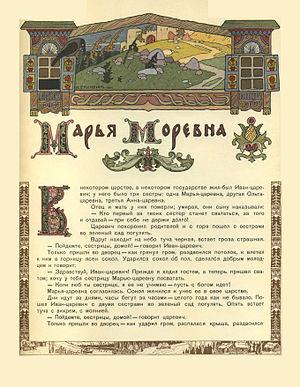
Maria Morevna, ou Marie des mers est un conte slave oriental très connu, qui figure dans les Contes populaires russes d'Alexandre Afanassiev. Il doit en partie sa célébrité au fait de figurer parmi les sept contes illustrés par Ivan Bilibine de 1899 à 1902. Maria Morevna est une femme-bogatyr, une guerrière dont on trouve plusieurs exemples dans la collecte d'Afanassiev.